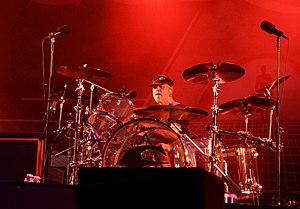
Ian Haugland (Europe) au Festival Estival de Trélazé en 2019
Ian Haugland est un batteur de rock suédois né le 13 août 1964, essentiellement connu pour sa participation au groupe de hard rock suédois Europe.